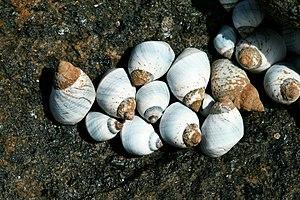
Les Littorinidae sont une famille de mollusques de la classe des gastéropodes et de l'ordre des Littorinimorpha. Cette famille contient notamment les bigorneaux.
Austrolittorina est un genre de mollusques gastéropodes de la famille des Littorinidae. L'espèce-type est Austrolittorina unifasciata.